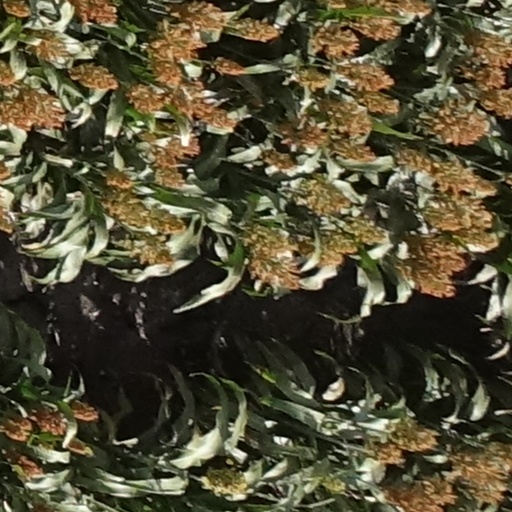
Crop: sorghum